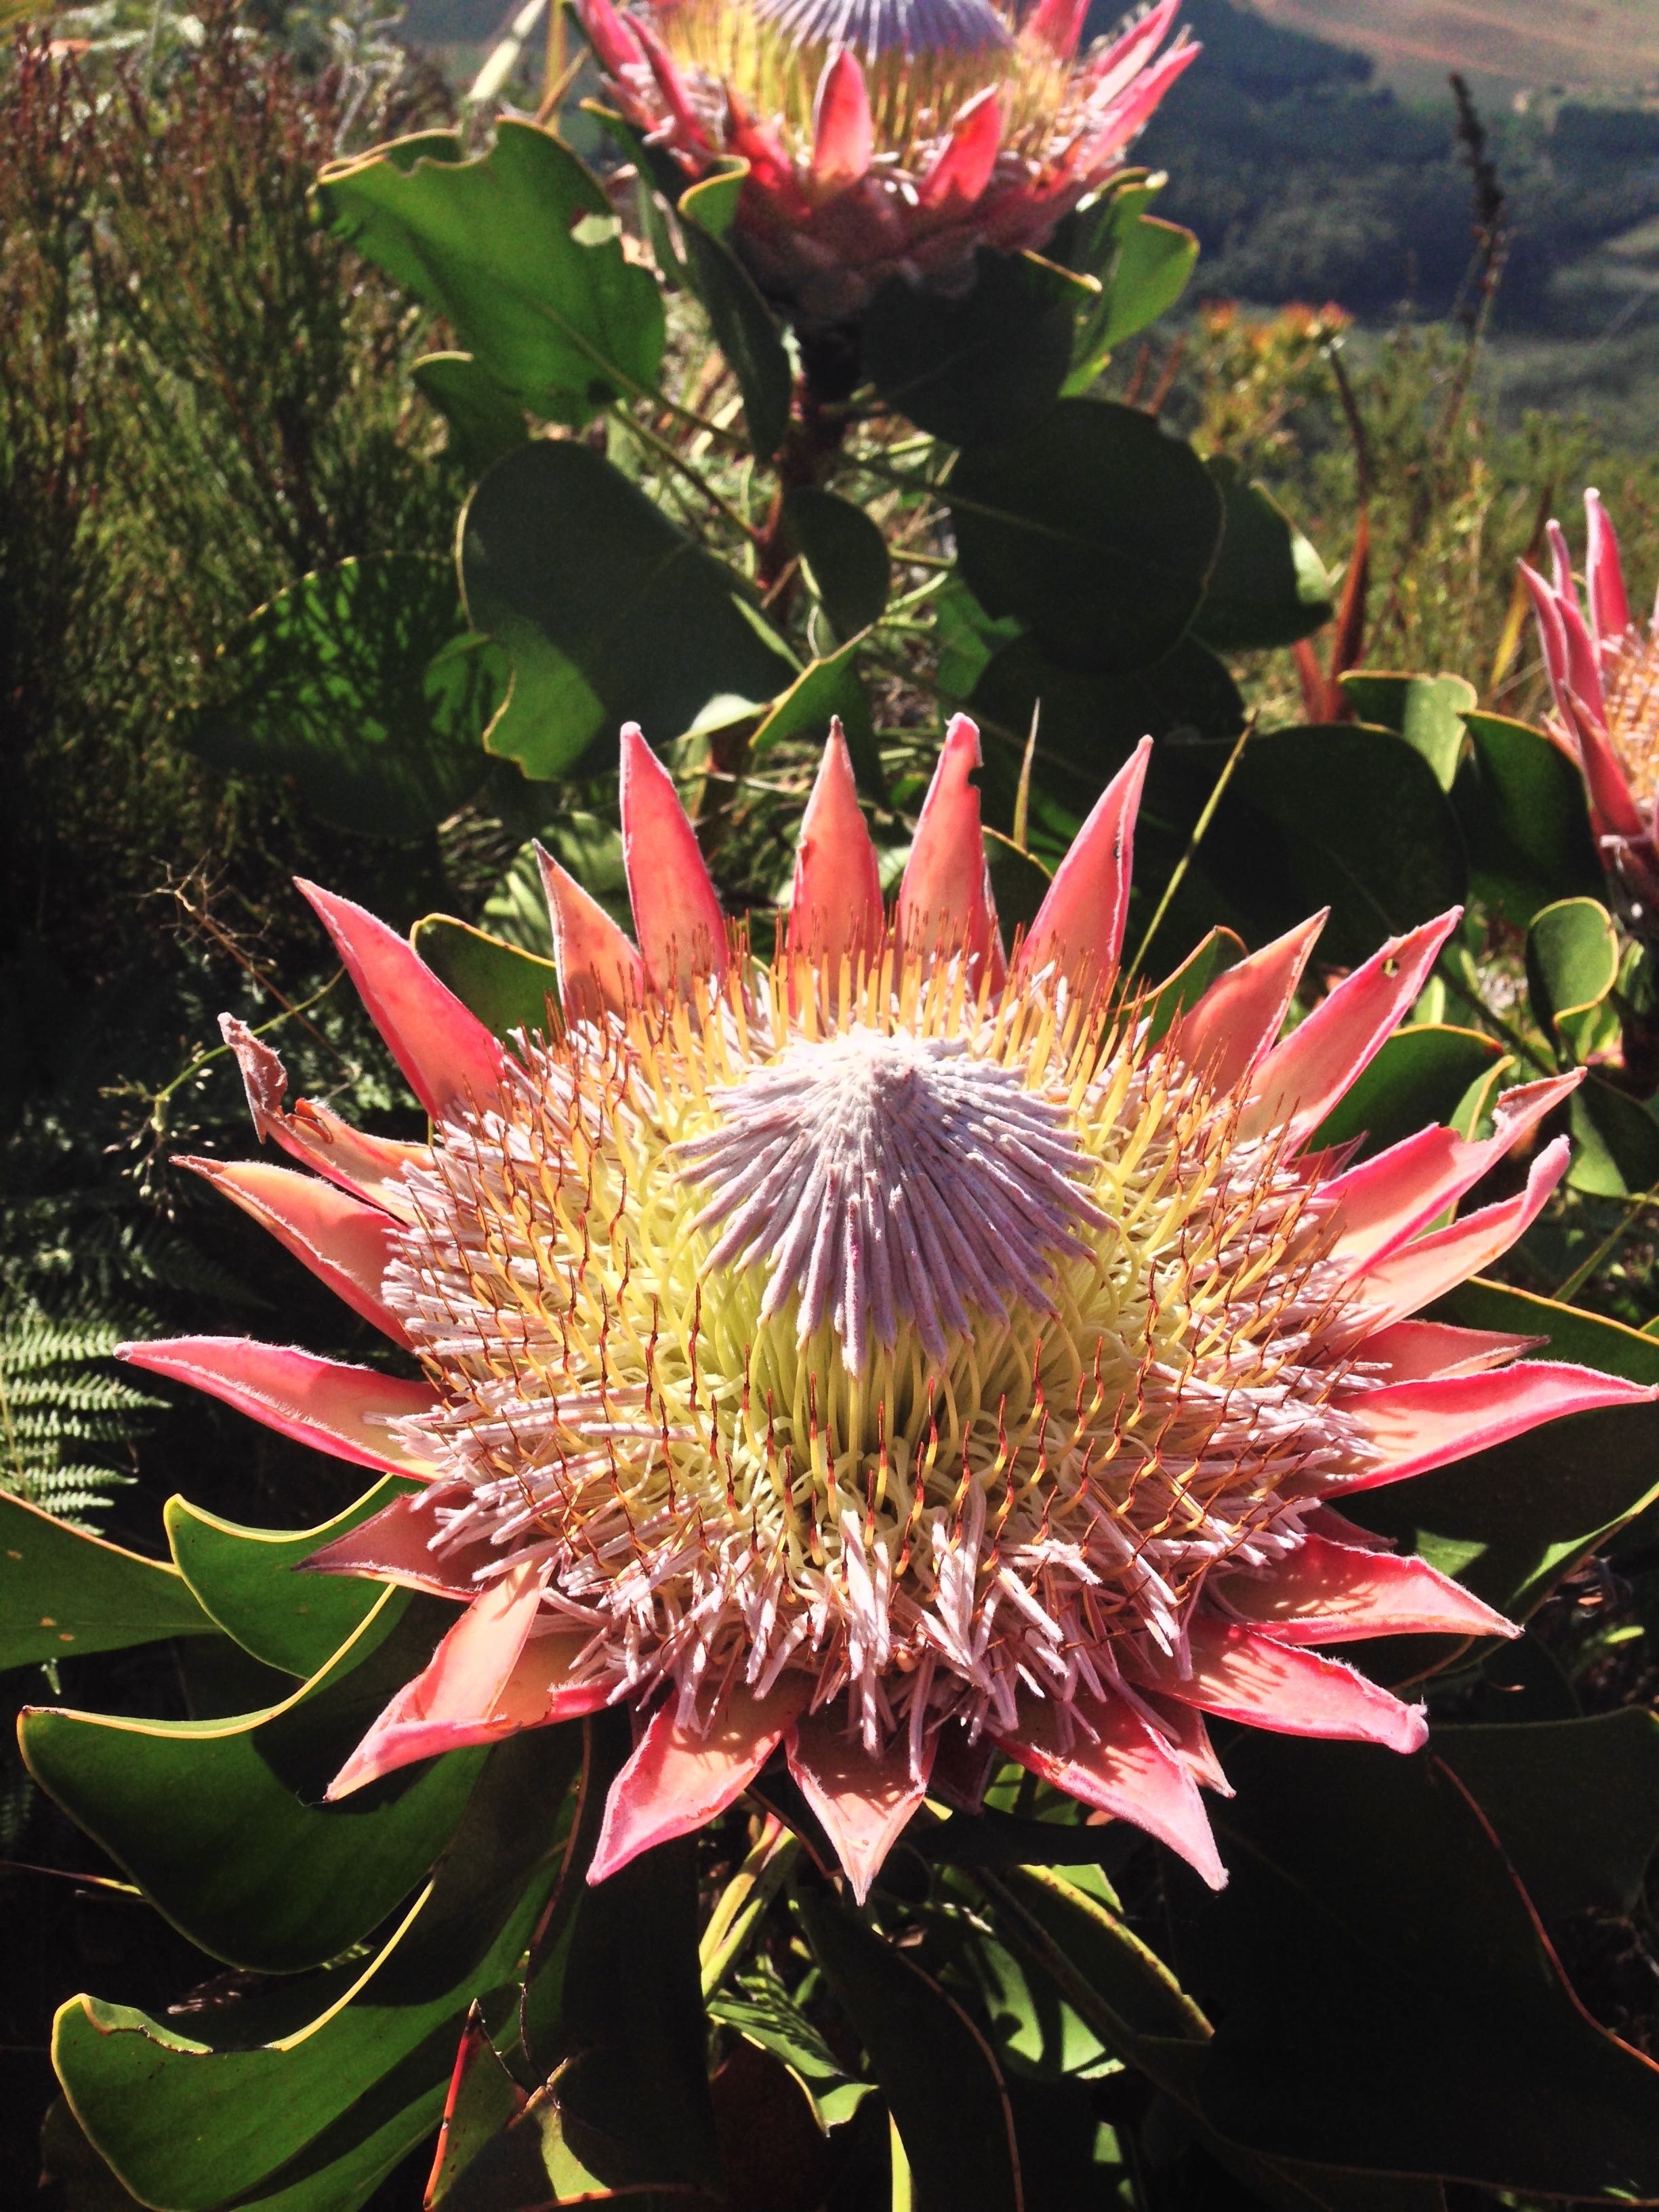
nature, plant, flower, petal, floral, botany, flora, wildflower, south, thistle, exotic, protea, african, floristry, flowering, macro photography, flowering plant, daisy family, land plant, proteales, protea family